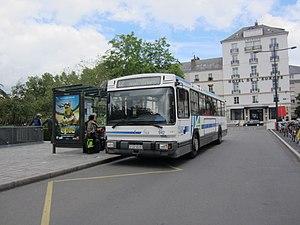
Renault PR112 n°942 sur la ligne 12 du réseau Fil Bleu de Tours, devant la Gare de Tours.
Fil Bleu est le nom commercial du réseau de transport public de la métropole de Tours, géré par Tours Métropole Val de Loire, qui en a délégué l'exploitation du réseau à Keolis Tours.